Royal Navy Dockyard

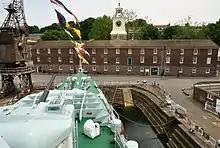
18th-century storehouse, 19th-century dry dock and 20th-century warship preserved at Chatham

Royal Navy Dockyards (more usually termed Royal Dockyards) were state-owned harbour facilities where ships of the Royal Navy were built, based, repaired and refitted. Until the mid-19th century the Royal Dockyards were the largest industrial complexes in Britain.